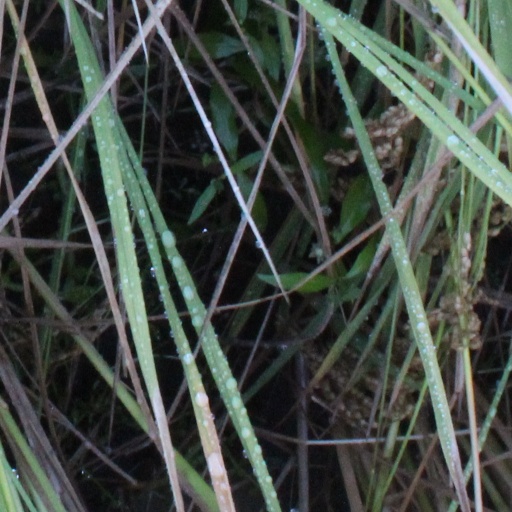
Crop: rice